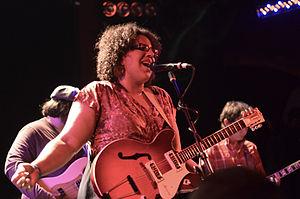
Alabama Shakes est un groupe de rock américain, originaire d'Athens, en Alabama. Il est formé en 2009, et composé de Brittany Howard, Heath Fogg, Zac Cockrell et Steve Johnson.